Pedestrian crossings in the United Kingdom

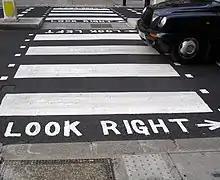
Look right / Look left markings at a zebra crossing

Zebra crossings are a type of controlled crossing indicated by white longitudinal bars across the carriageway and upright flashing globes, known as 'belisha' beacons. Zebra crossings can be used on roads where the 85th percentile speed is not above 35mph. The minimum width for a crossing is 2.4 m.